Persifor Frazer Smith (politician)

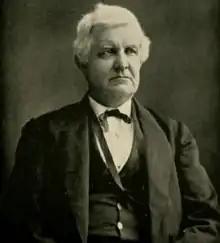
Smith in a 1893 publication

Persifor Frazer Smith (January 23, 1808 – May 25, 1882) was an American politician and lawyer from Pennsylvania. He served as a member of the Pennsylvania House of Representatives, representing Chester County from 1862 to 1864.